French cruiser Lavoisier

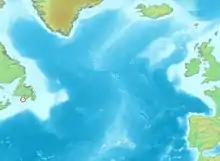
Map of the north Atlantic; Saint Pierre and Miquelon is highlighted in red, the island of Newfoundland is directly to the north, and Iceland is center-right at the top

The year 1905 followed a similar pattern, and "Lavoisier" was recommissioned on 28 March for another tour with the Newfoundland and Iceland Division. She got underway on 19 April and proceeded first to Greenock, Britain, which she reached two days later. From there, she sailed to Reykjavík, Iceland, arriving on 3 May. She operated out of the port for the next three months, and during that period, her crew assisted in the construction of a hospital and a radio station in Reykjavík. "Lavoisier" departed on 2 August to return to Greenock three days later; from there, she steamed to Saint Pierre and Miquelon. The ship moved to Newfoundland on 16 September before returning to Lorient on 11 October, where she was again reduced to reserve status on 26 October.